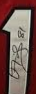
Number: 1